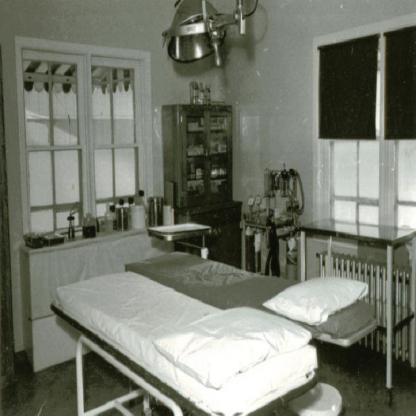
Scene: Indoor